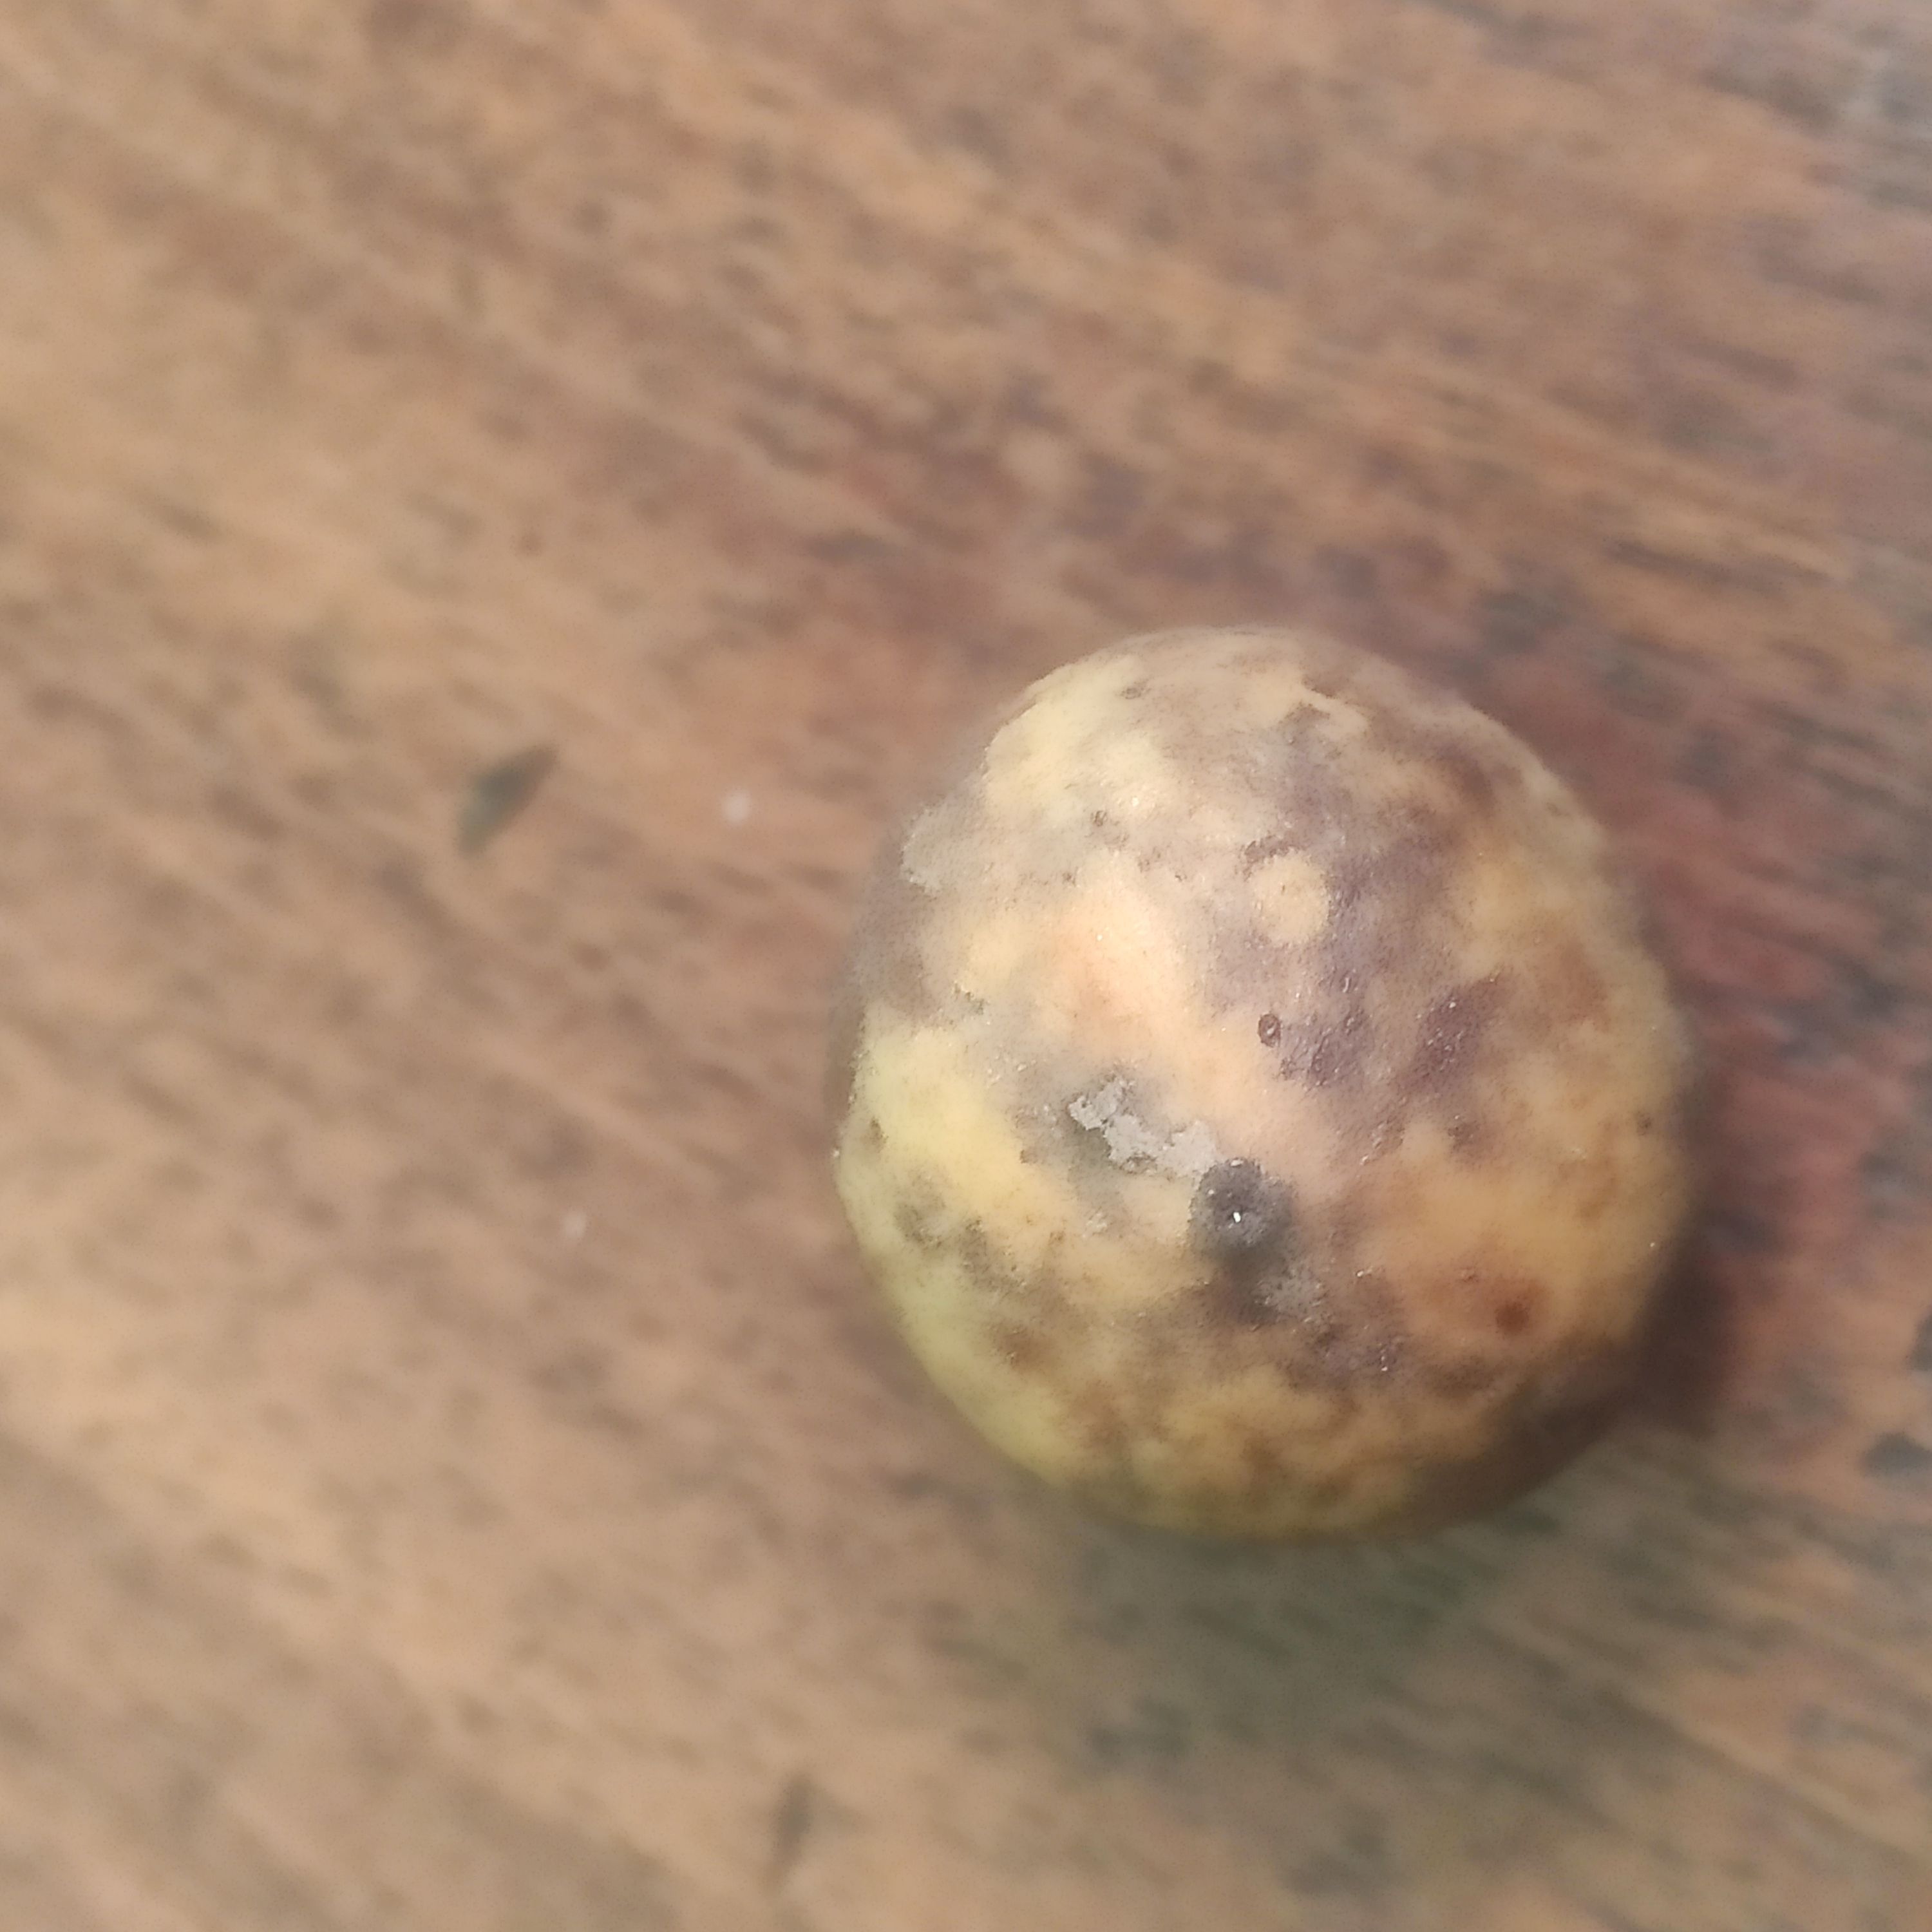
Fruit: burmese-grape
Grade: 2nd-grade